Hapoel Tel Aviv F.C.

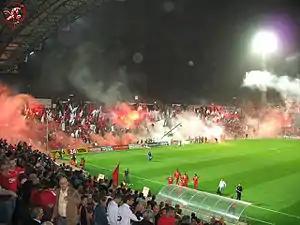
Pyrotechnics at the Tel Aviv derby, 2005–06

Following Israeli independence, Hapoel joined the new Israeli League. They won the title in 1956–57 and the State Cup in 1961, beating Hapoel Petah Tikva 2–1.